Hybrid beasts in folklore

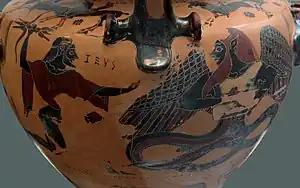
Zeus darting his lightning at Typhon, shown as a hybrid with a human torso, bird's wings and a reptilian lower body (Chalcidian black-figured hydria, c. , Inv. 596).

Examples of humans with animal heads (theriocephaly) in the ancient Egyptian pantheon include jackal-headed Anubis, cobra-headed Amunet, lion-headed Sekhmet, and falcon-headed Horus. Most of these deities also have a purely zoomorphic and a purely anthropomorphic aspect, with the hybrid representation seeking to capture aspects of both of which at once. Similarly, the Gaulish "Artio" sculpture found in Bern, Switzerland shows a juxtaposition of a bear and a woman figure, interpreted as representations of the theriomorphic and the anthropomorphic aspect of the same goddess.